Tug of war at the 1981 World Games

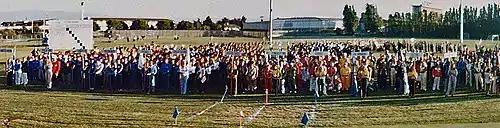
World Games I athletes grouped by sport at the inaugural opening ceremony; tug of war pulling area marked on foreground for first ever World Games event, which followed the ceremony

The outdoor 640 kg tug of war event was conducted on 24 July 1981. It was the first event of the first World Games.